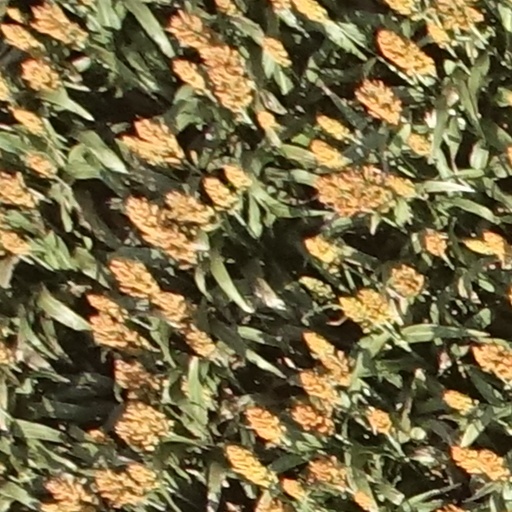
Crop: sorghum